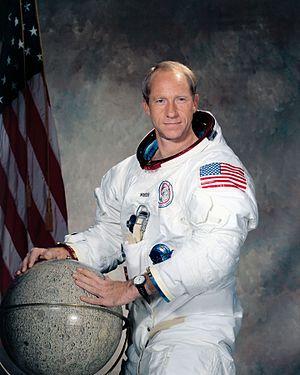
Alfred Merrill Worden est un astronaute et ingénieur américain né le 7 février 1932 à Jackson et mort le 17 mars 2020 à Houston.